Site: brandenburg
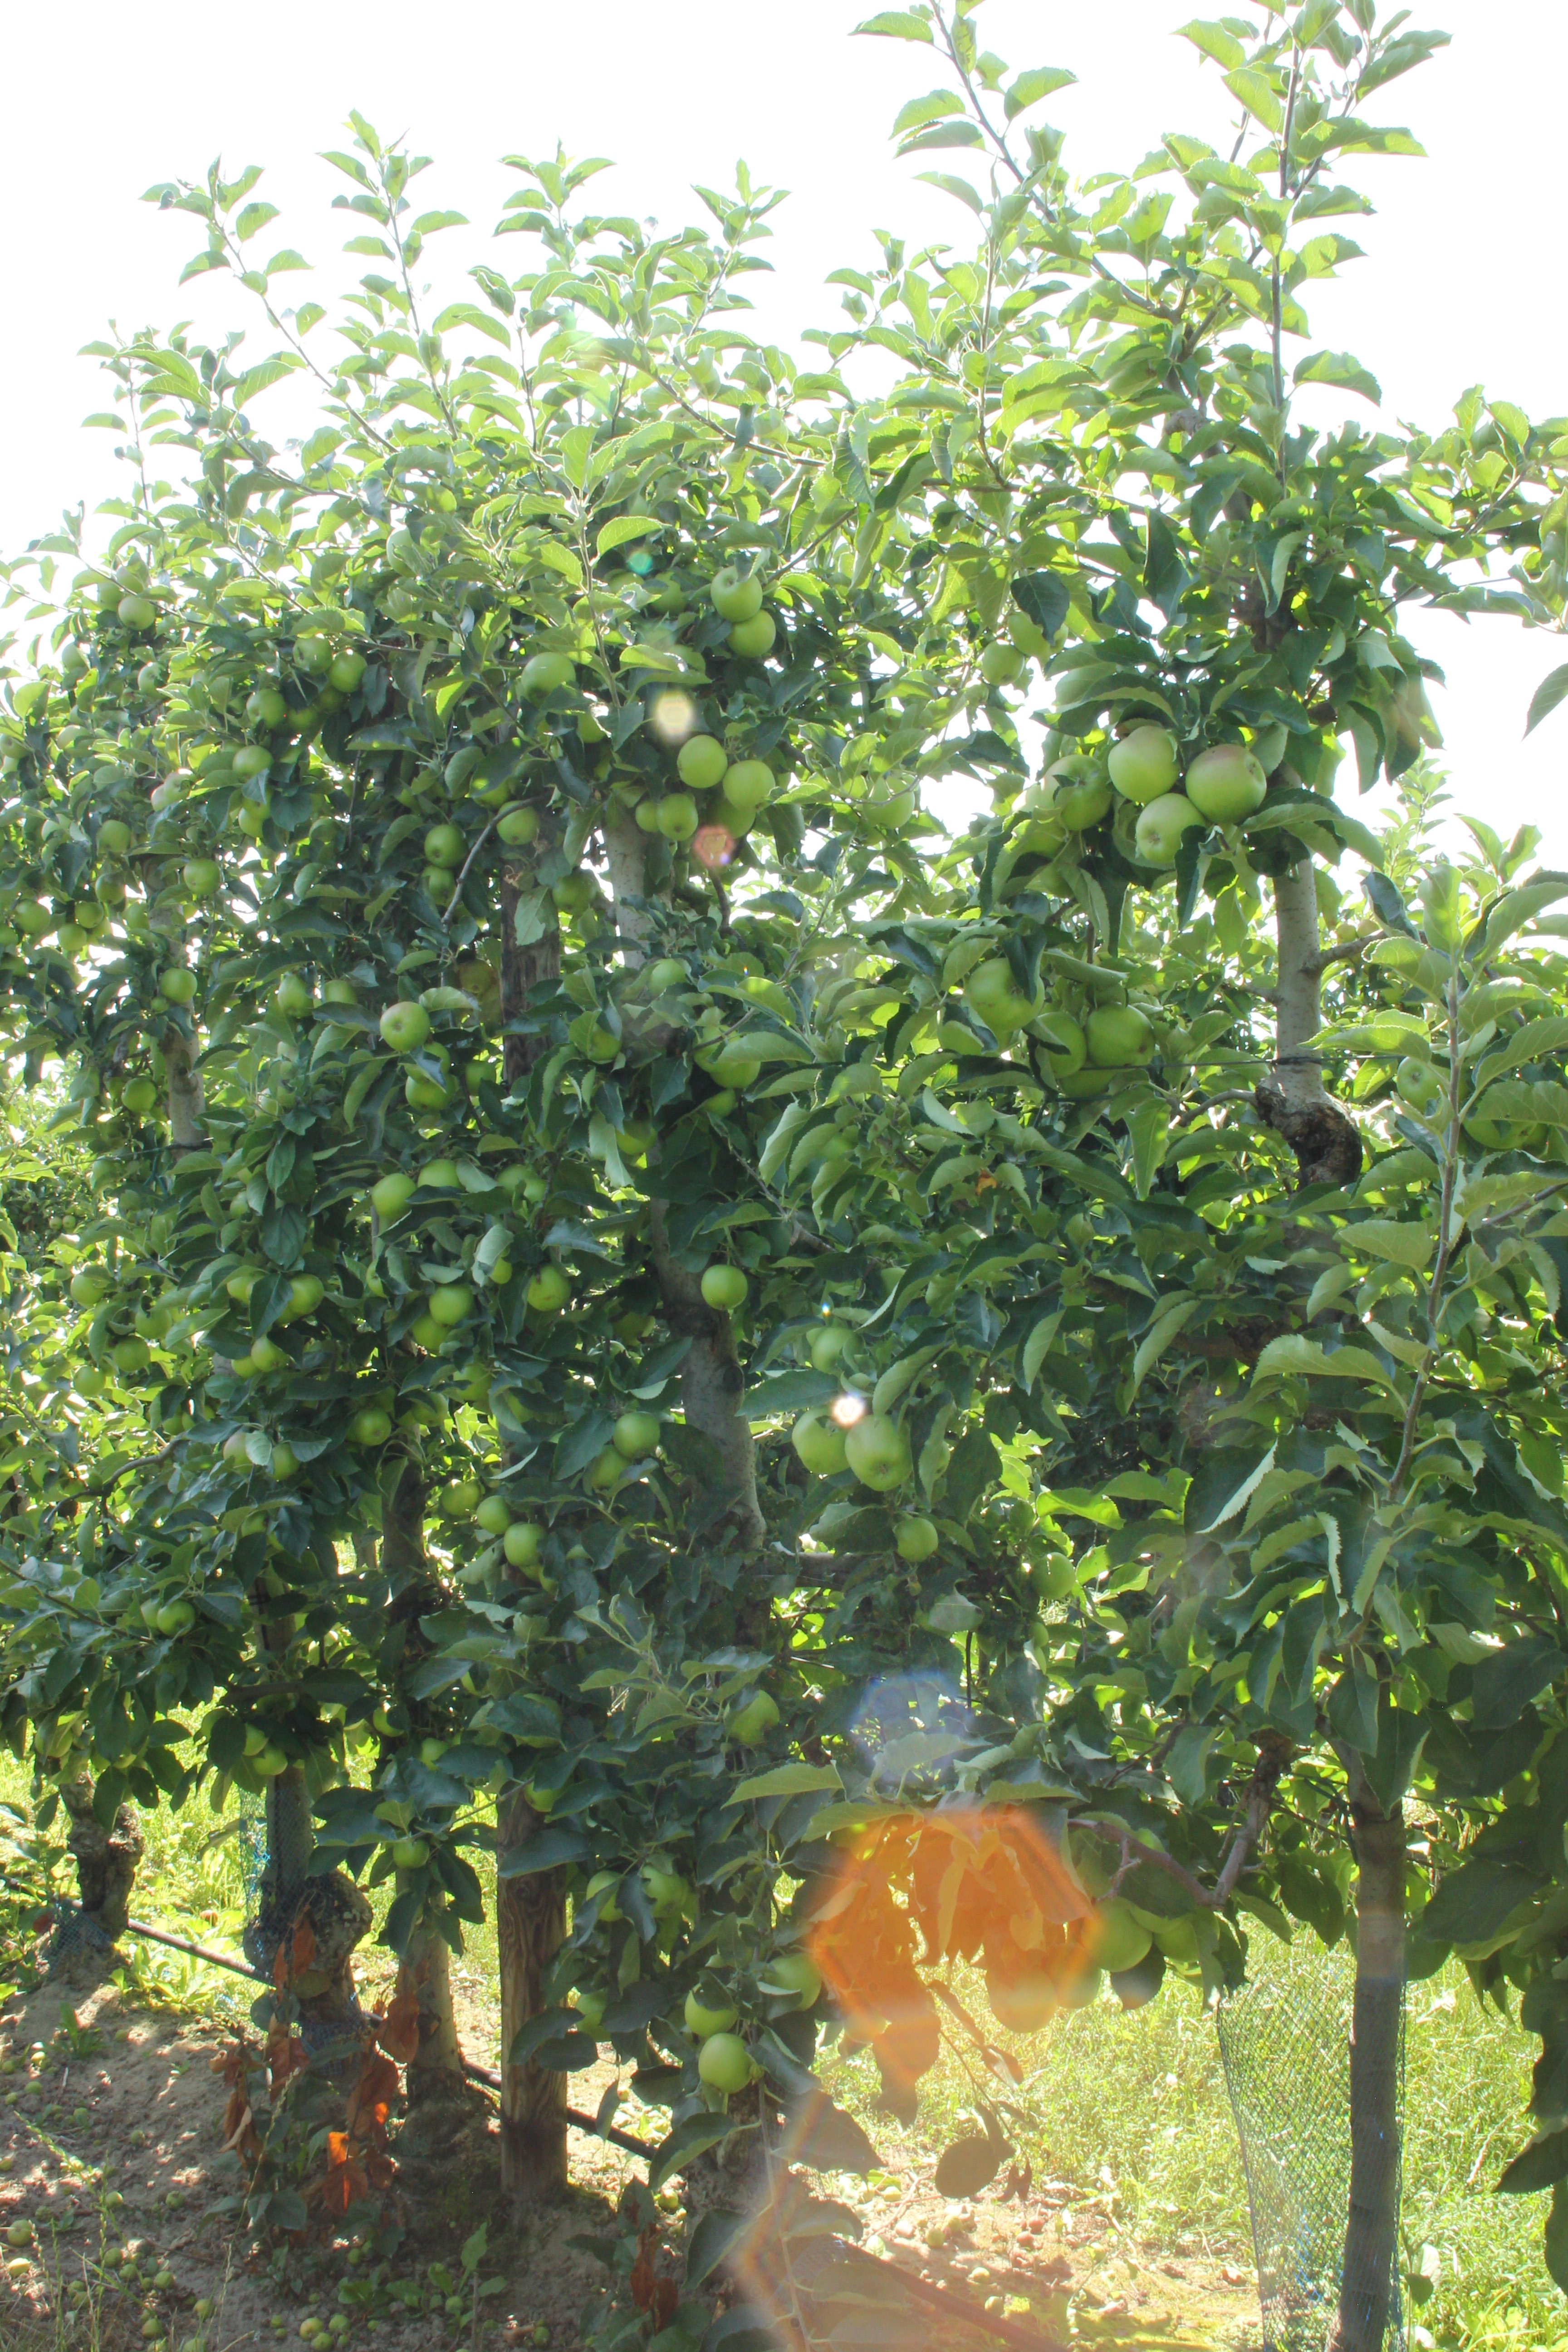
Growth stage (BBCH 77): Development of fruit